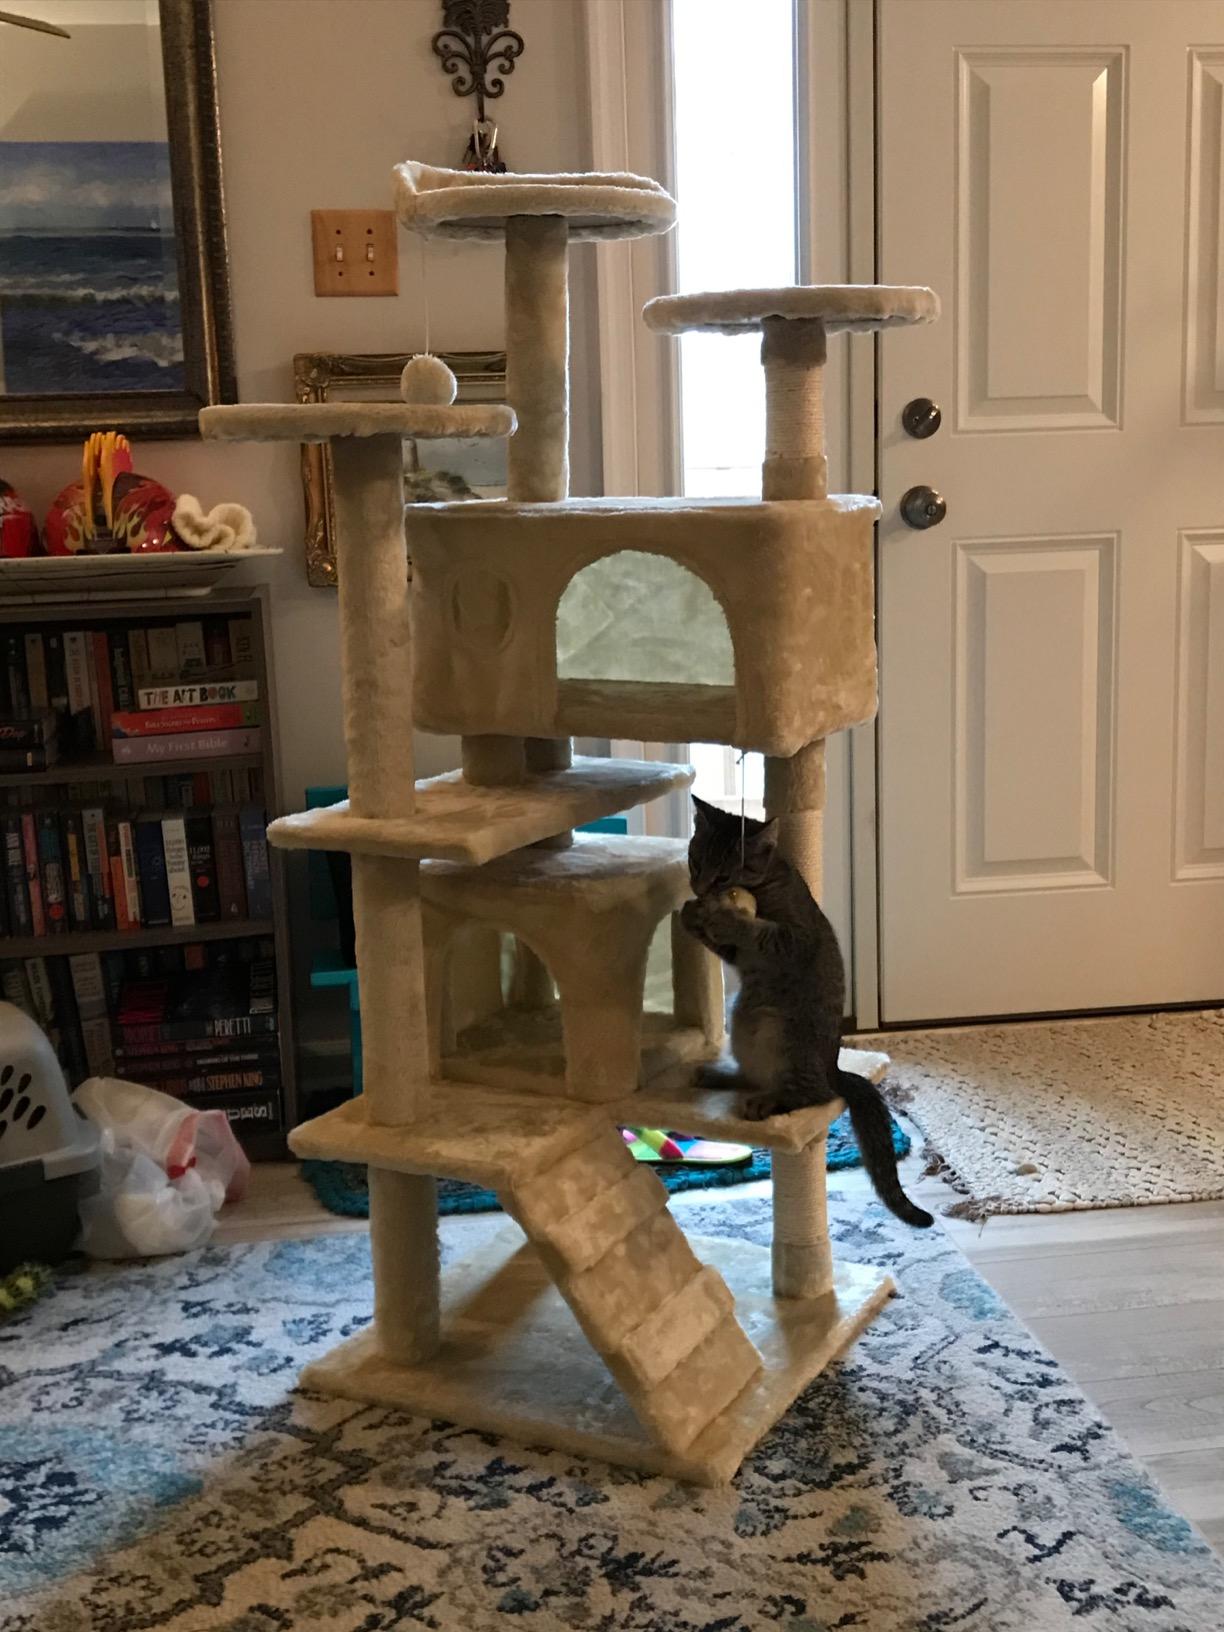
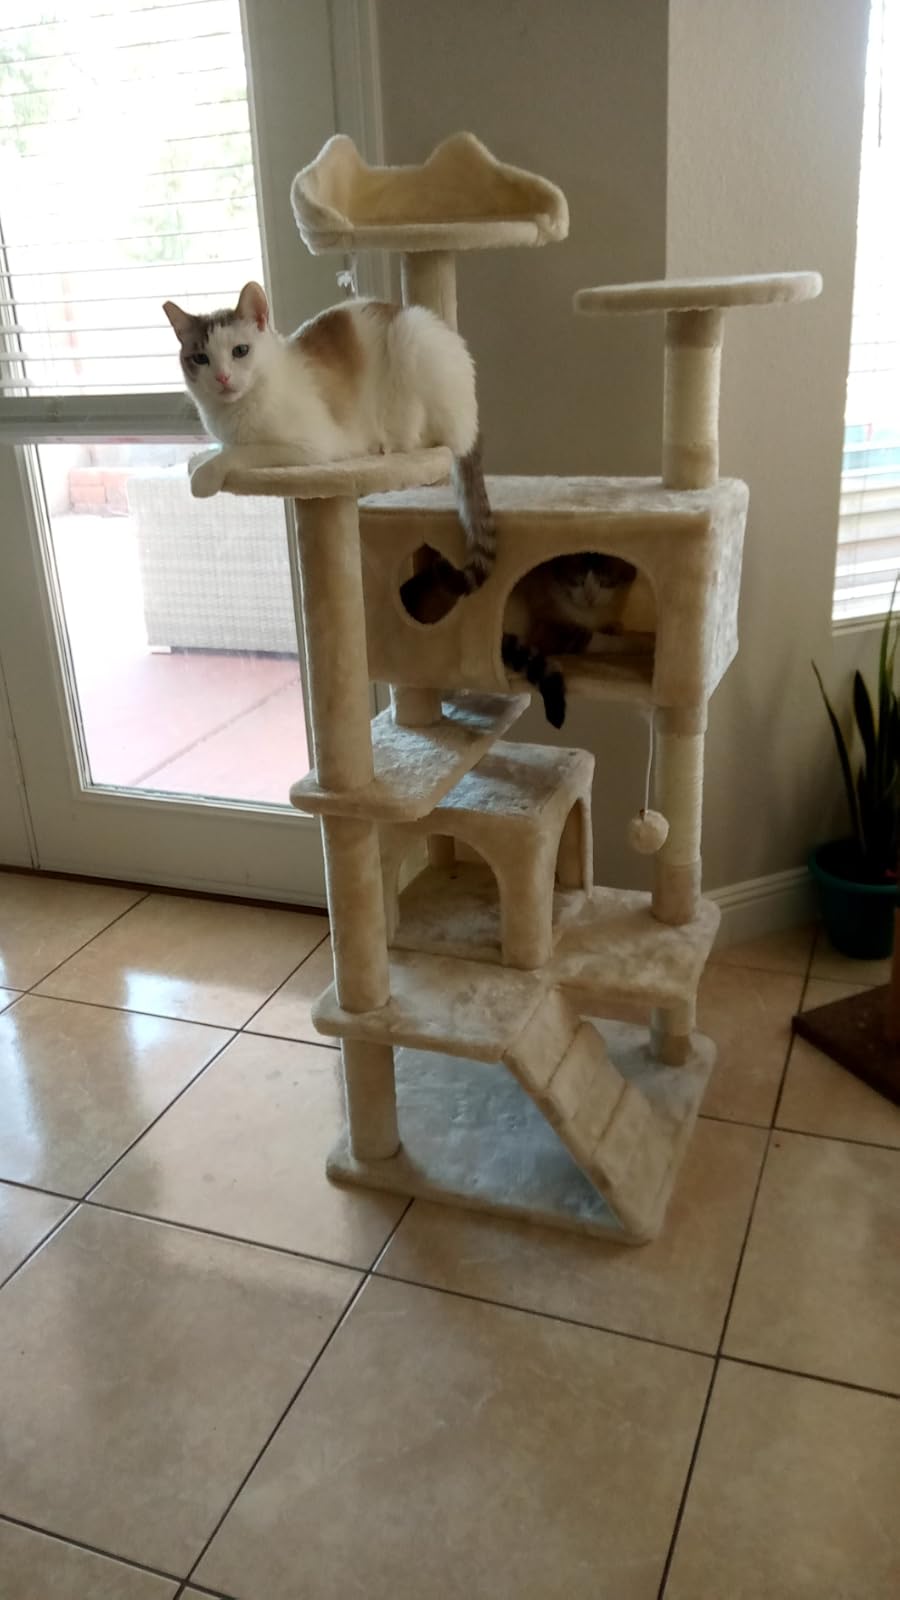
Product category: items_cat tree
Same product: yes